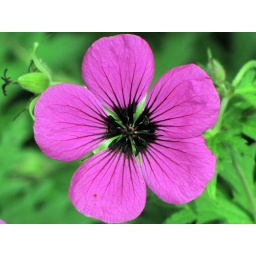
The obligatory pink flower in summer!